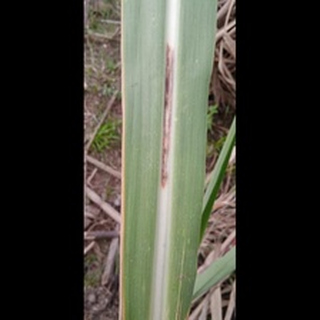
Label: sugarcane_red_rot